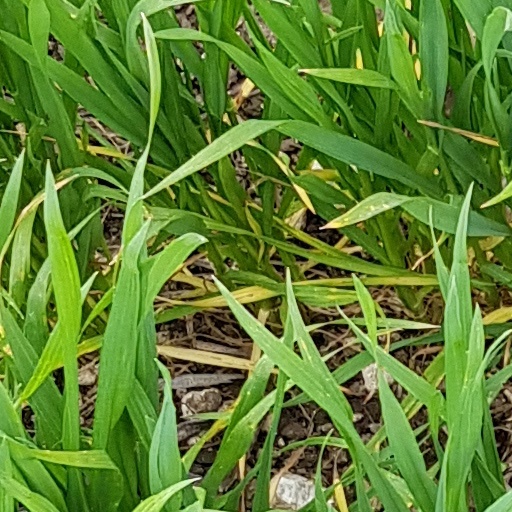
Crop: wheat